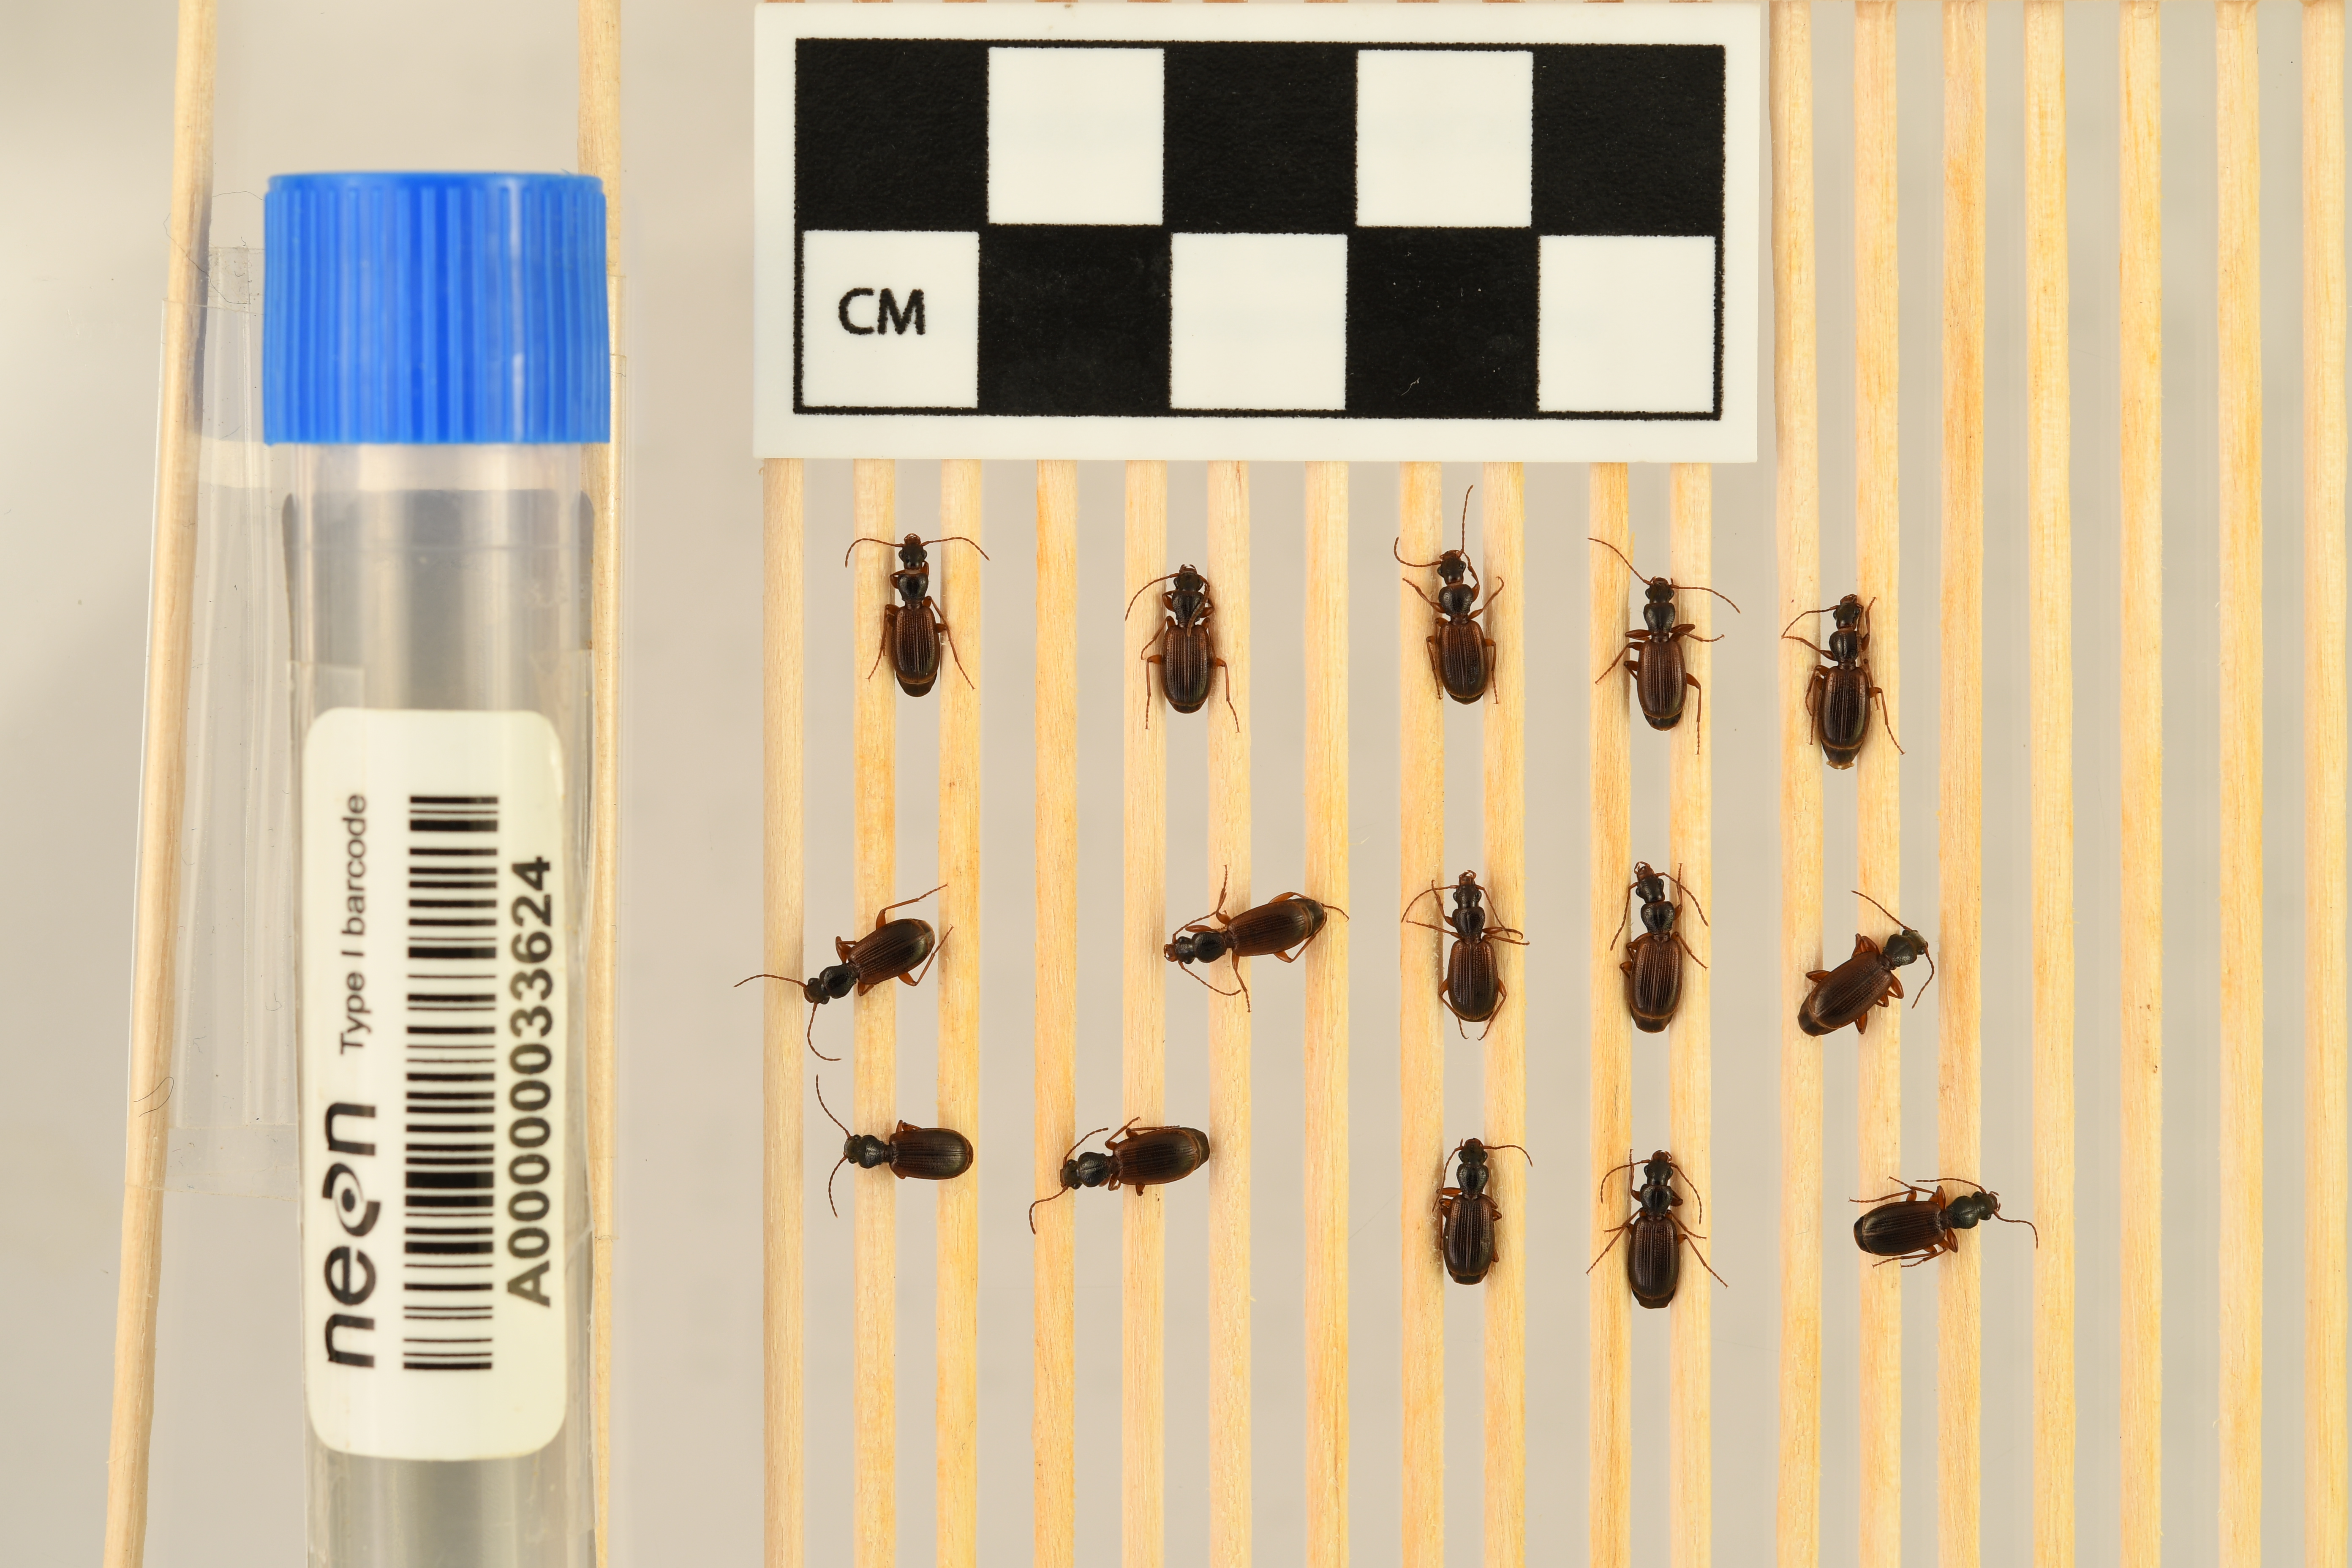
Cymindis neglecta — Bartlett Experimental Forest NEON, plot BART_031. Beetle 1, ElytraLength: 0.3872 cm (lying flat: Yes)

Cymindis neglecta — Bartlett Experimental Forest NEON, plot BART_031. Beetle 1, ElytraWidth: 0.1855 cm (lying flat: Yes)

Cymindis neglecta — Bartlett Experimental Forest NEON, plot BART_031. Beetle 2, ElytraLength: 0.4355 cm (lying flat: Yes)

Cymindis neglecta — Bartlett Experimental Forest NEON, plot BART_031. Beetle 2, ElytraWidth: 0.2016 cm (lying flat: Yes)

Cymindis neglecta — Bartlett Experimental Forest NEON, plot BART_031. Beetle 3, ElytraLength: 0.4197 cm (lying flat: Yes)

Cymindis neglecta — Bartlett Experimental Forest NEON, plot BART_031. Beetle 3, ElytraWidth: 0.2018 cm (lying flat: Yes)

Cymindis neglecta — Bartlett Experimental Forest NEON, plot BART_031. Beetle 4, ElytraLength: 0.4275 cm (lying flat: Yes)

Cymindis neglecta — Bartlett Experimental Forest NEON, plot BART_031. Beetle 4, ElytraWidth: 0.2098 cm (lying flat: Yes)

Cymindis neglecta — Bartlett Experimental Forest NEON, plot BART_031. Beetle 5, ElytraLength: 0.4442 cm (lying flat: Yes)

Cymindis neglecta — Bartlett Experimental Forest NEON, plot BART_031. Beetle 5, ElytraWidth: 0.2023 cm (lying flat: Yes)

Cymindis neglecta — Bartlett Experimental Forest NEON, plot BART_031. Beetle 6, ElytraLength: 0.4364 cm (lying flat: Yes)

Cymindis neglecta — Bartlett Experimental Forest NEON, plot BART_031. Beetle 6, ElytraWidth: 0.2021 cm (lying flat: Yes)

Cymindis neglecta — Bartlett Experimental Forest NEON, plot BART_031. Beetle 7, ElytraLength: 0.4364 cm (lying flat: No)

Cymindis neglecta — Bartlett Experimental Forest NEON, plot BART_031. Beetle 7, ElytraWidth: 0.1939 cm (lying flat: No)

Cymindis neglecta — Bartlett Experimental Forest NEON, plot BART_031. Beetle 8, ElytraLength: 0.4275 cm (lying flat: Yes)

Cymindis neglecta — Bartlett Experimental Forest NEON, plot BART_031. Beetle 8, ElytraWidth: 0.2097 cm (lying flat: Yes)

Cymindis neglecta — Bartlett Experimental Forest NEON, plot BART_031. Beetle 9, ElytraLength: 0.4367 cm (lying flat: Yes)

Cymindis neglecta — Bartlett Experimental Forest NEON, plot BART_031. Beetle 9, ElytraWidth: 0.2111 cm (lying flat: Yes)

Cymindis neglecta — Bartlett Experimental Forest NEON, plot BART_031. Beetle 10, ElytraLength: 0.4761 cm (lying flat: Yes)

Cymindis neglecta — Bartlett Experimental Forest NEON, plot BART_031. Beetle 10, ElytraWidth: 0.2016 cm (lying flat: Yes)

Cymindis neglecta — Bartlett Experimental Forest NEON, plot BART_031. Beetle 11, ElytraWidth: 0.2098 cm (lying flat: Yes)

Cymindis neglecta — Bartlett Experimental Forest NEON, plot BART_031. Beetle 11, ElytraLength: 0.4114 cm (lying flat: Yes)

Cymindis neglecta — Bartlett Experimental Forest NEON, plot BART_031. Beetle 12, ElytraLength: 0.4494 cm (lying flat: Yes)

Cymindis neglecta — Bartlett Experimental Forest NEON, plot BART_031. Beetle 12, ElytraWidth: 0.2042 cm (lying flat: Yes)

Cymindis neglecta — Bartlett Experimental Forest NEON, plot BART_031. Beetle 13, ElytraLength: 0.4281 cm (lying flat: Yes)

Cymindis neglecta — Bartlett Experimental Forest NEON, plot BART_031. Beetle 13, ElytraWidth: 0.1942 cm (lying flat: Yes)

Cymindis neglecta — Bartlett Experimental Forest NEON, plot BART_031. Beetle 14, ElytraLength: 0.4438 cm (lying flat: Yes)

Cymindis neglecta — Bartlett Experimental Forest NEON, plot BART_031. Beetle 14, ElytraWidth: 0.2018 cm (lying flat: Yes)

Cymindis neglecta — Bartlett Experimental Forest NEON, plot BART_031. Beetle 15, ElytraLength: 0.4429 cm (lying flat: Yes)

Cymindis neglecta — Bartlett Experimental Forest NEON, plot BART_031. Beetle 15, ElytraWidth: 0.2056 cm (lying flat: Yes)

Cymindis neglecta — Bartlett Experimental Forest NEON, plot BART_031. Beetle 1, ElytraLength: 0.4051 cm (lying flat: Yes)

Cymindis neglecta — Bartlett Experimental Forest NEON, plot BART_031. Beetle 1, ElytraWidth: 0.1748 cm (lying flat: Yes)

Cymindis neglecta — Bartlett Experimental Forest NEON, plot BART_031. Beetle 2, ElytraLength: 0.4206 cm (lying flat: Yes)

Cymindis neglecta — Bartlett Experimental Forest NEON, plot BART_031. Beetle 2, ElytraWidth: 0.1906 cm (lying flat: Yes)

Cymindis neglecta — Bartlett Experimental Forest NEON, plot BART_031. Beetle 3, ElytraLength: 0.3981 cm (lying flat: Yes)

Cymindis neglecta — Bartlett Experimental Forest NEON, plot BART_031. Beetle 3, ElytraWidth: 0.1998 cm (lying flat: Yes)

Cymindis neglecta — Bartlett Experimental Forest NEON, plot BART_031. Beetle 4, ElytraLength: 0.4128 cm (lying flat: Yes)

Cymindis neglecta — Bartlett Experimental Forest NEON, plot BART_031. Beetle 4, ElytraWidth: 0.1827 cm (lying flat: Yes)

Cymindis neglecta — Bartlett Experimental Forest NEON, plot BART_031. Beetle 5, ElytraLength: 0.4213 cm (lying flat: Yes)

Cymindis neglecta — Bartlett Experimental Forest NEON, plot BART_031. Beetle 5, ElytraWidth: 0.1827 cm (lying flat: Yes)

Cymindis neglecta — Bartlett Experimental Forest NEON, plot BART_031. Beetle 6, ElytraLength: 0.4224 cm (lying flat: Yes)

Cymindis neglecta — Bartlett Experimental Forest NEON, plot BART_031. Beetle 6, ElytraWidth: 0.1851 cm (lying flat: Yes)

Cymindis neglecta — Bartlett Experimental Forest NEON, plot BART_031. Beetle 7, ElytraLength: 0.4197 cm (lying flat: Yes)

Cymindis neglecta — Bartlett Experimental Forest NEON, plot BART_031. Beetle 7, ElytraWidth: 0.1832 cm (lying flat: Yes)

Cymindis neglecta — Bartlett Experimental Forest NEON, plot BART_031. Beetle 8, ElytraLength: 0.4207 cm (lying flat: Yes)

Cymindis neglecta — Bartlett Experimental Forest NEON, plot BART_031. Beetle 8, ElytraWidth: 0.1905 cm (lying flat: Yes)

Cymindis neglecta — Bartlett Experimental Forest NEON, plot BART_031. Beetle 9, ElytraLength: 0.406 cm (lying flat: Yes)

Cymindis neglecta — Bartlett Experimental Forest NEON, plot BART_031. Beetle 9, ElytraWidth: 0.1911 cm (lying flat: Yes)

Cymindis neglecta — Bartlett Experimental Forest NEON, plot BART_031. Beetle 10, ElytraLength: 0.481 cm (lying flat: Yes)

Cymindis neglecta — Bartlett Experimental Forest NEON, plot BART_031. Beetle 10, ElytraWidth: 0.2048 cm (lying flat: Yes)

Cymindis neglecta — Bartlett Experimental Forest NEON, plot BART_031. Beetle 11, ElytraWidth: 0.1984 cm (lying flat: Yes)

Cymindis neglecta — Bartlett Experimental Forest NEON, plot BART_031. Beetle 11, ElytraLength: 0.4047 cm (lying flat: Yes)

Cymindis neglecta — Bartlett Experimental Forest NEON, plot BART_031. Beetle 12, ElytraLength: 0.4266 cm (lying flat: Yes)

Cymindis neglecta — Bartlett Experimental Forest NEON, plot BART_031. Beetle 12, ElytraWidth: 0.2023 cm (lying flat: Yes)

Cymindis neglecta — Bartlett Experimental Forest NEON, plot BART_031. Beetle 13, ElytraLength: 0.413 cm (lying flat: Yes)

Cymindis neglecta — Bartlett Experimental Forest NEON, plot BART_031. Beetle 13, ElytraWidth: 0.1986 cm (lying flat: Yes)

Cymindis neglecta — Bartlett Experimental Forest NEON, plot BART_031. Beetle 14, ElytraLength: 0.4128 cm (lying flat: Yes)

Cymindis neglecta — Bartlett Experimental Forest NEON, plot BART_031. Beetle 14, ElytraWidth: 0.1905 cm (lying flat: Yes)

Cymindis neglecta — Bartlett Experimental Forest NEON, plot BART_031. Beetle 15, ElytraLength: 0.428 cm (lying flat: Yes)

Cymindis neglecta — Bartlett Experimental Forest NEON, plot BART_031. Beetle 15, ElytraWidth: 0.2101 cm (lying flat: Yes)

Cymindis neglecta — Bartlett Experimental Forest NEON, plot BART_031. Beetle 1, ElytraLength: 0.3604 cm (lying flat: Yes)

Cymindis neglecta — Bartlett Experimental Forest NEON, plot BART_031. Beetle 1, ElytraWidth: 0.1838 cm (lying flat: Yes)

Cymindis neglecta — Bartlett Experimental Forest NEON, plot BART_031. Beetle 2, ElytraLength: 0.3676 cm (lying flat: Yes)

Cymindis neglecta — Bartlett Experimental Forest NEON, plot BART_031. Beetle 2, ElytraWidth: 0.1987 cm (lying flat: Yes)